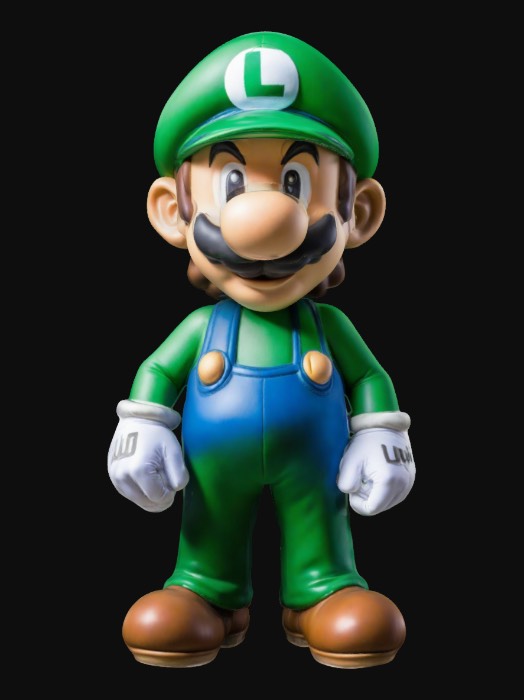
미적 점수 (1~10점): 1